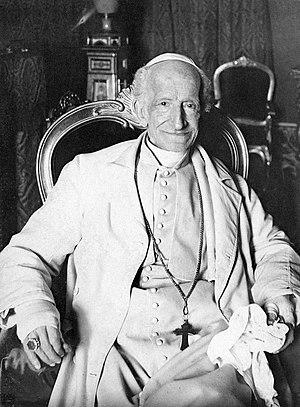
Vincenzo Gioacchino Raffaele Luigi Pecci, né le 2 mars 1810 à Carpineto Romano et décédé le 20 juillet 1903 à Rome, est le 256ᵉ évêque de Rome et donc pape de l'Église catholique qu'il gouverna sous le nom de Léon XIII de 1878 à 1903. Il est enterré en la basilique Saint-Jean-de-Latran.